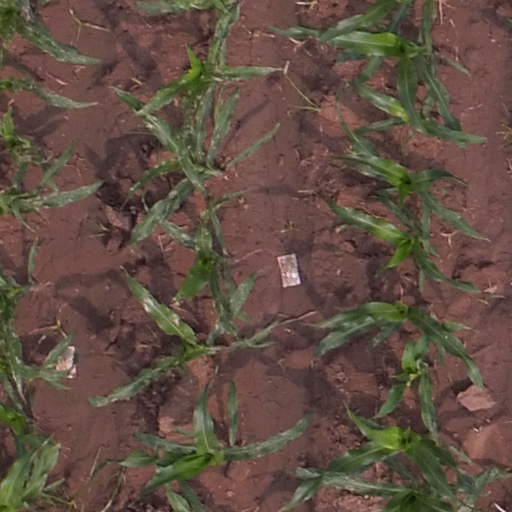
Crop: maize; corn